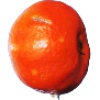
Label: Clementine 1